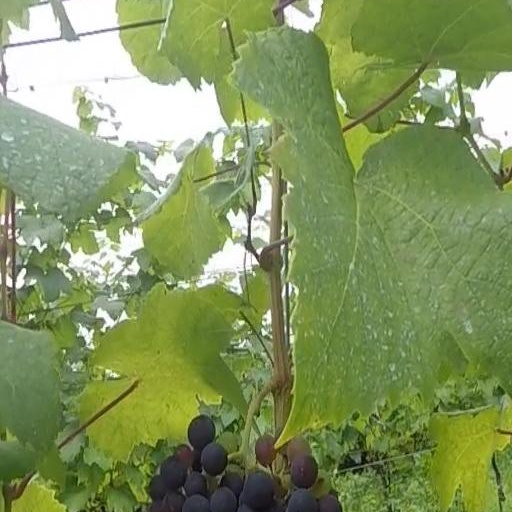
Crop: grape